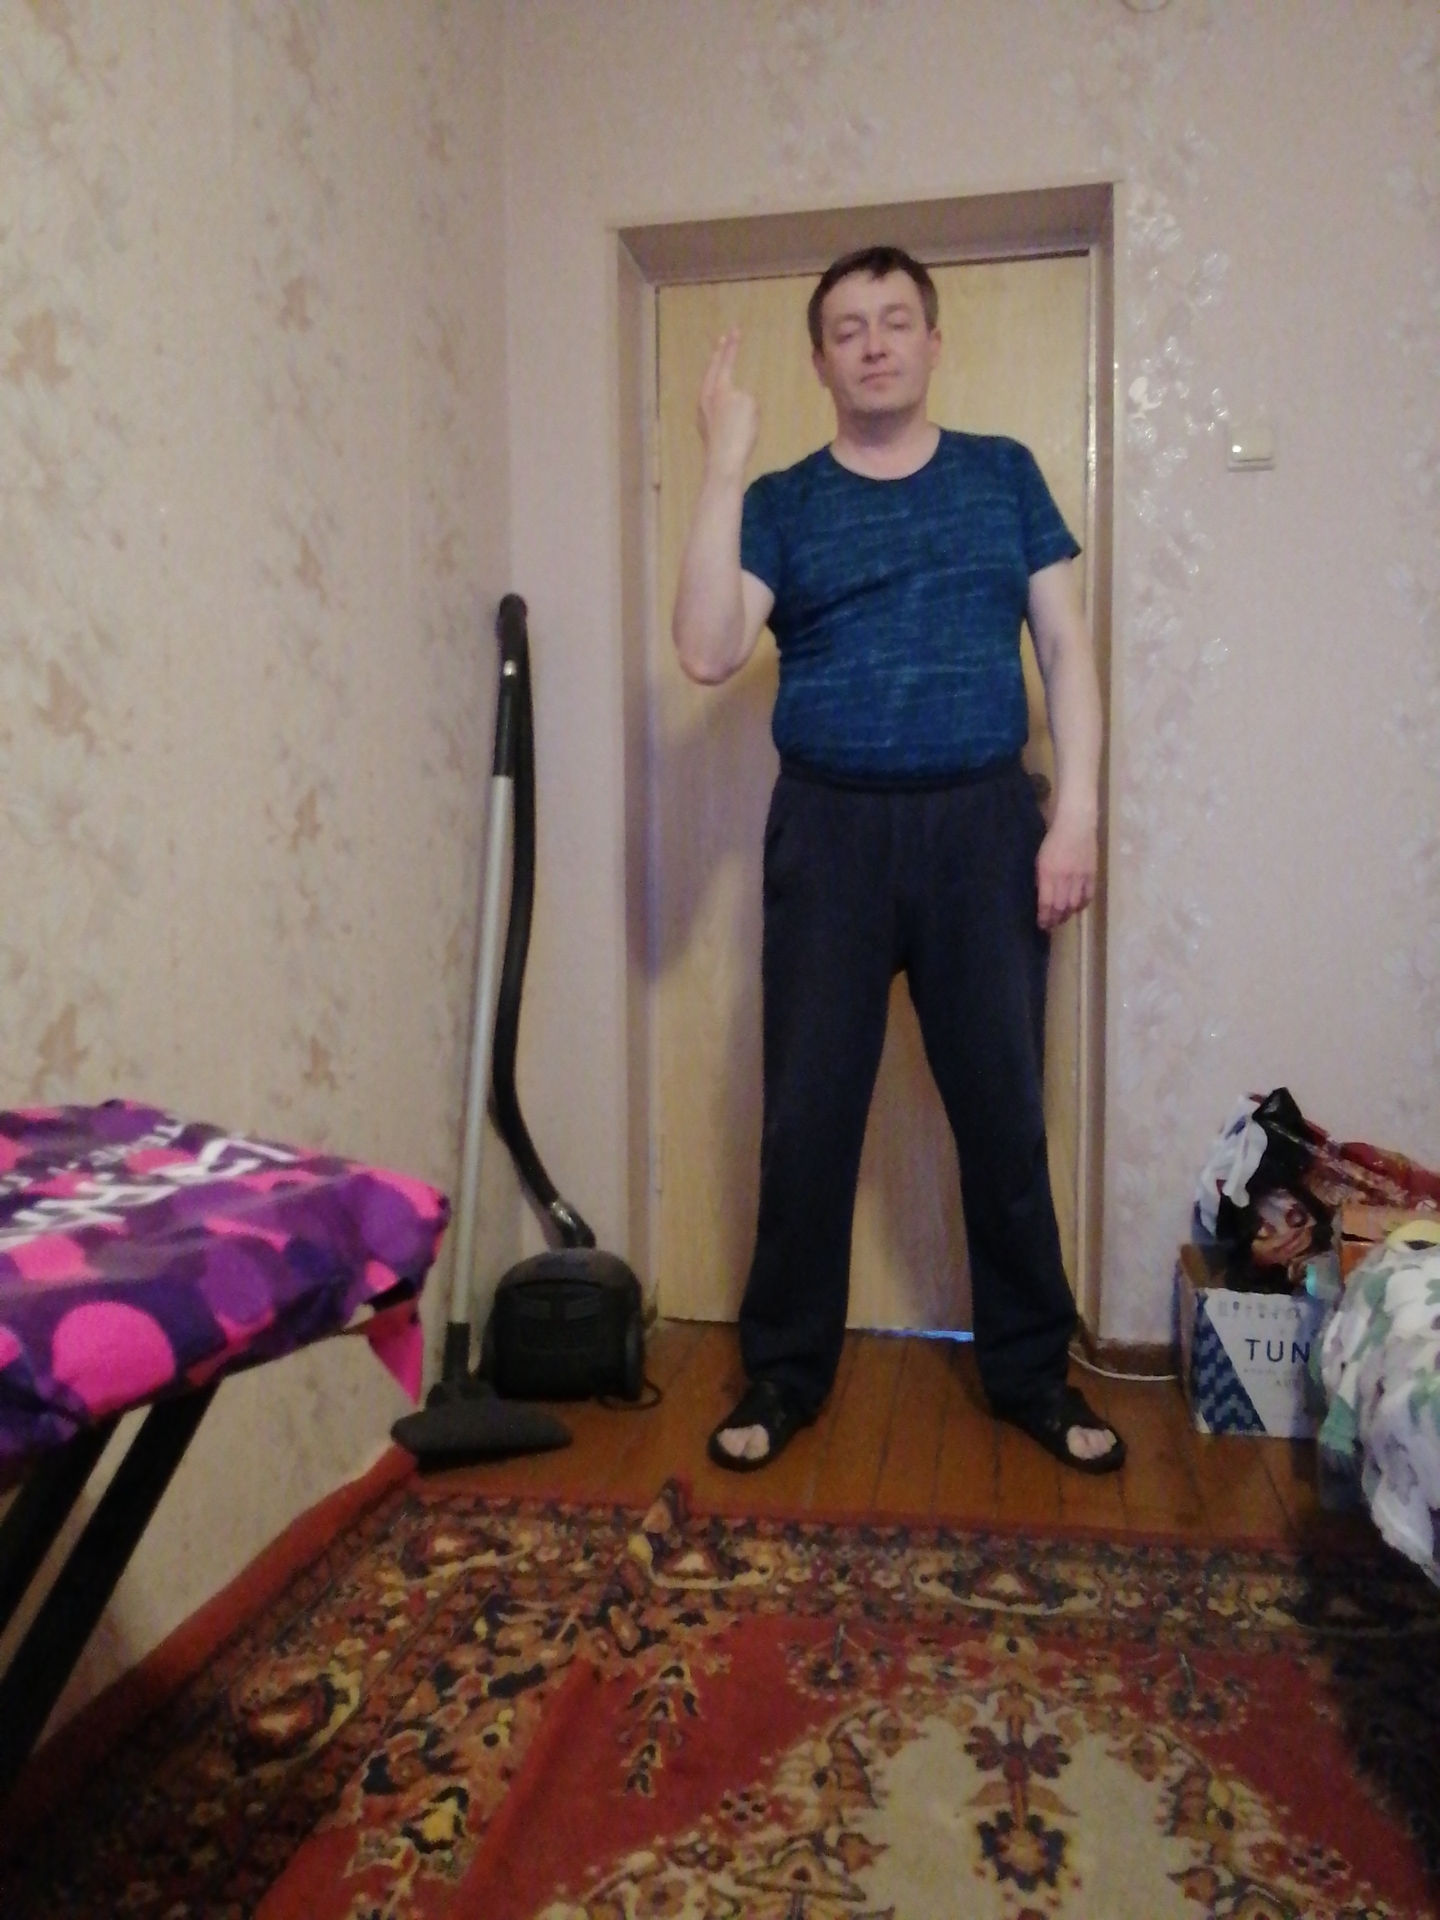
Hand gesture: two_up_inverted